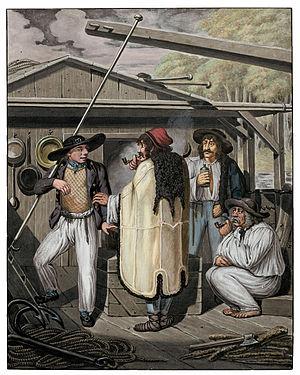
Georg Emanuel Opiz, né le 4 avril 1775 à Prague et mort le 12 juillet 1841 à Leipzig, est un peintre, graveur, lithographe et romancier allemand. Il a publié ses romans sous le pseudonyme de « Bohemus ».